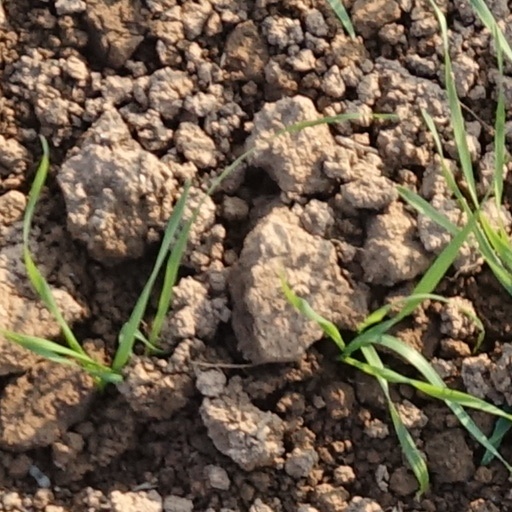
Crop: wheat